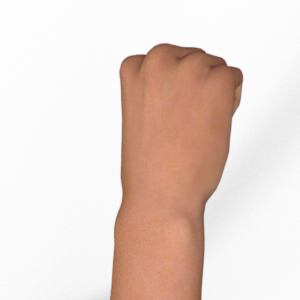
Label: rock